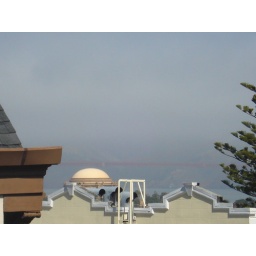
in de mist kan je de golden gate bridge nog net zien! Komt vast nog wel een beter foto moment voorbij...